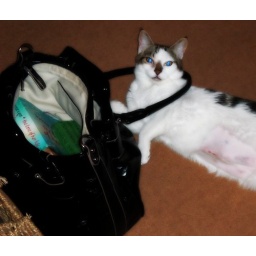
he loves his new bag and has put his favourite book and his wallet in straight away